Westland Westbury

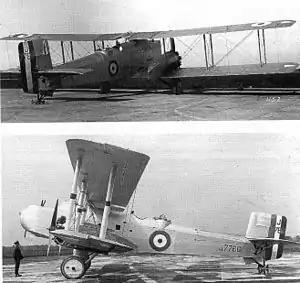

The Westland Westbury was a British twin-engined fighter prototype of 1926. Designed by Westland Aircraft it never entered service but played a useful role in the testing of the COW 37 mm gun. Only the two prototypes were completed.